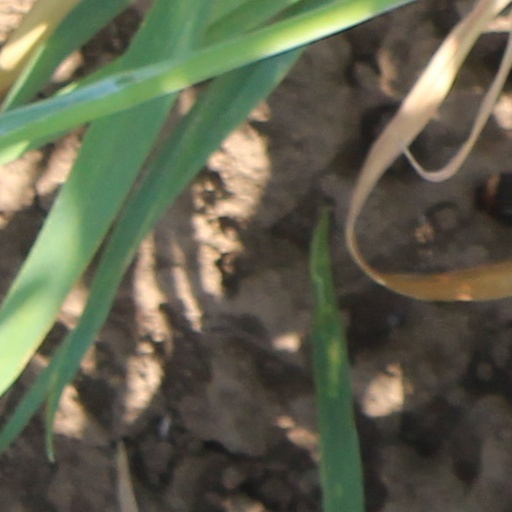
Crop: wheat